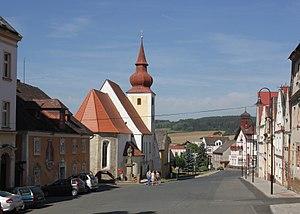
Poběžovice est une ville du district de Domažlice, dans la région de Plzeň, en Tchéquie. Sa population s'élevait à 1 551 habitants en 2017.